Dhuni

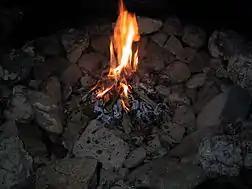
Nagaloka Dhuni at The Sanctuary at Two Rivers, Costa Rica

A dhuni is (according to the Indian religions such as Hinduism, Buddhism, Jainism, etc.) a sacred site represented as a cleft in the ground. This cleft is emblematic of the yoni or female vulva and generative organ. A dhuni therefore represents a site of worship dedicated to Shakti.